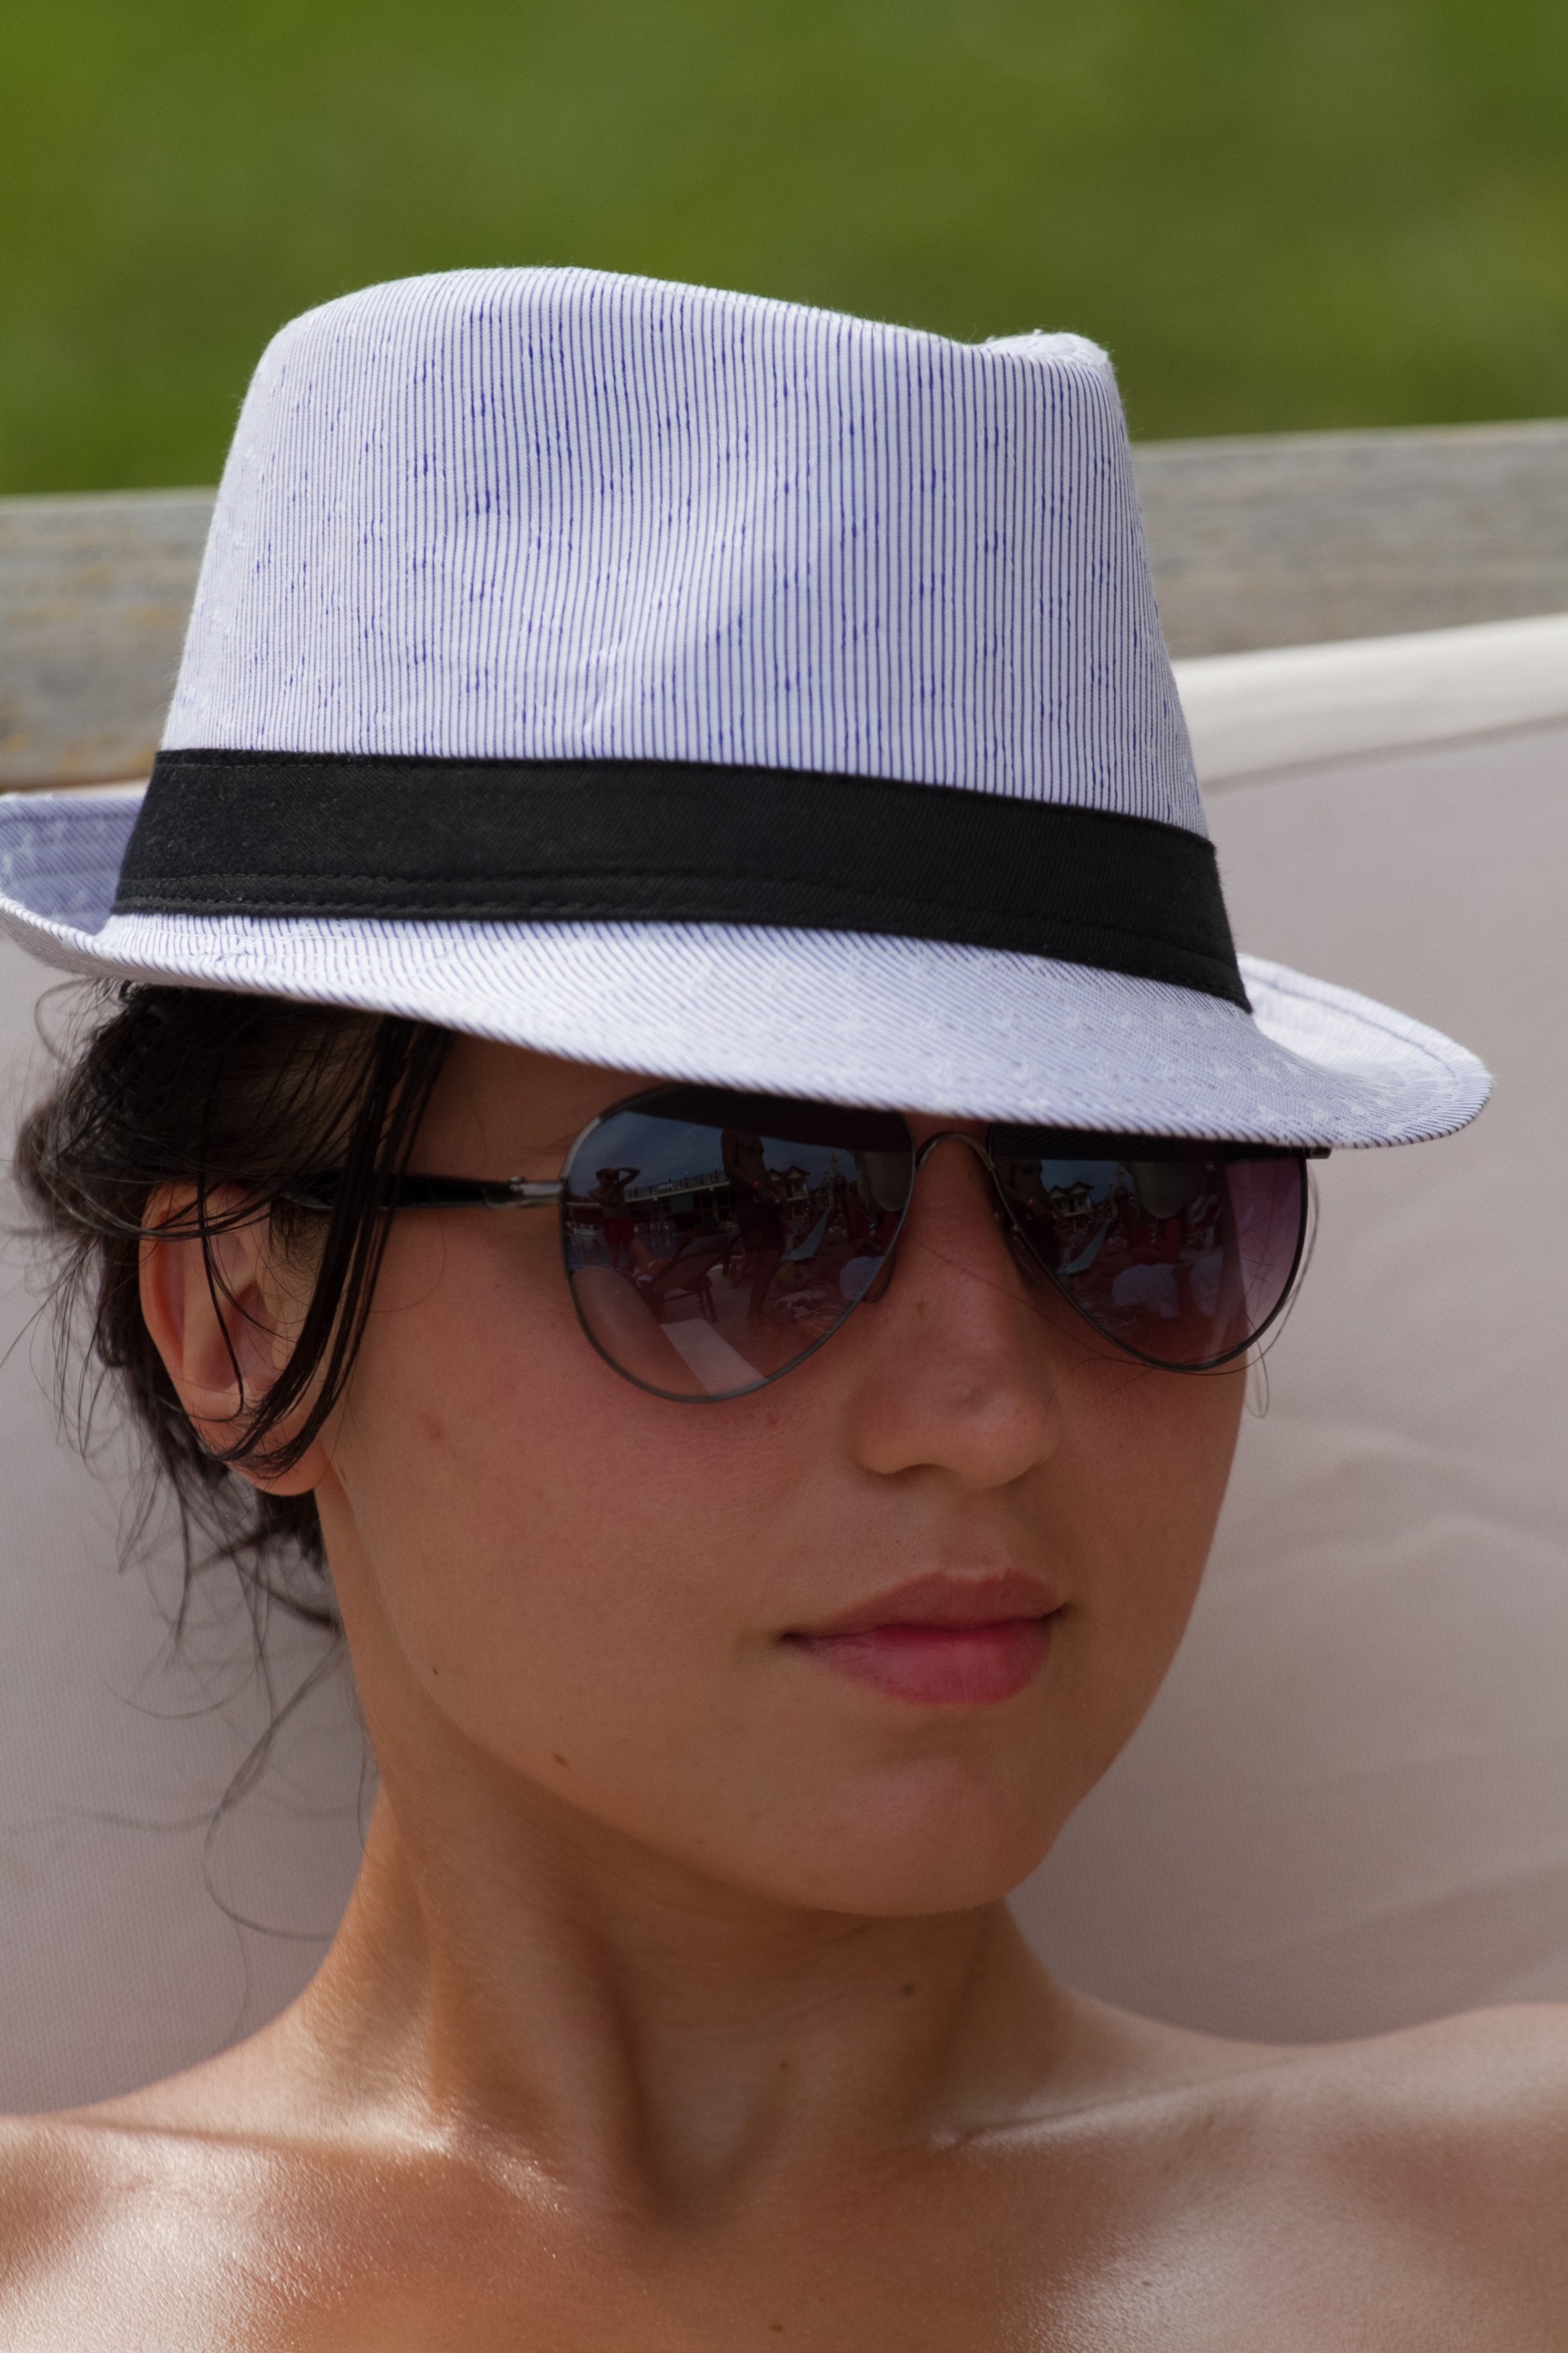
person, girl, woman, white, female, portrait, model, young, hat, fashion, clothing, leisure, headgear, outdoors, happy, sunglasses, glasses, cap, head, eyewear, beauty, shades, attractive, adult, glamour, fedora, glamor, glamorous, fashion accessory, vision care, glamourous